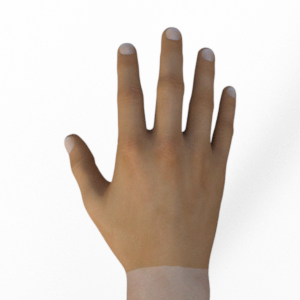
Label: paper